No Escape (video game)

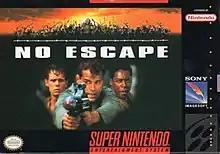
SNES box art

No Escape is a video game developed by Bits Studios and published by Psygnosis for the Sega Genesis and by Sony Imagesoft for the Super Nintendo Entertainment System, based on the film of the same name.